Geography of California

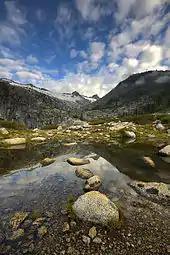
Alpine tarn in the Trinity Alps

The Klamath Mountains are a range in northwest California and southwest Oregon, the highest peak being Mount Eddy in Trinity County, California, at . The range has a varied geology, with substantial areas of serpentine and marble. The climate is characterized by moderately cold winters with heavy snowfall and warm, very dry summers with limited rainfall. As a consequence of the geology, the mountains have a unique flora, including several endemic or near-endemic species, such as Lawson's Cypress (Chamaecyparis lawsoniana) and Foxtail Pine (Pinus balfouriana). Brewer's Spruce "(Picea breweriana)" and Kalmiopsis "(Kalmiopsis leachiana)" are relict species, remaining since the last ice age.